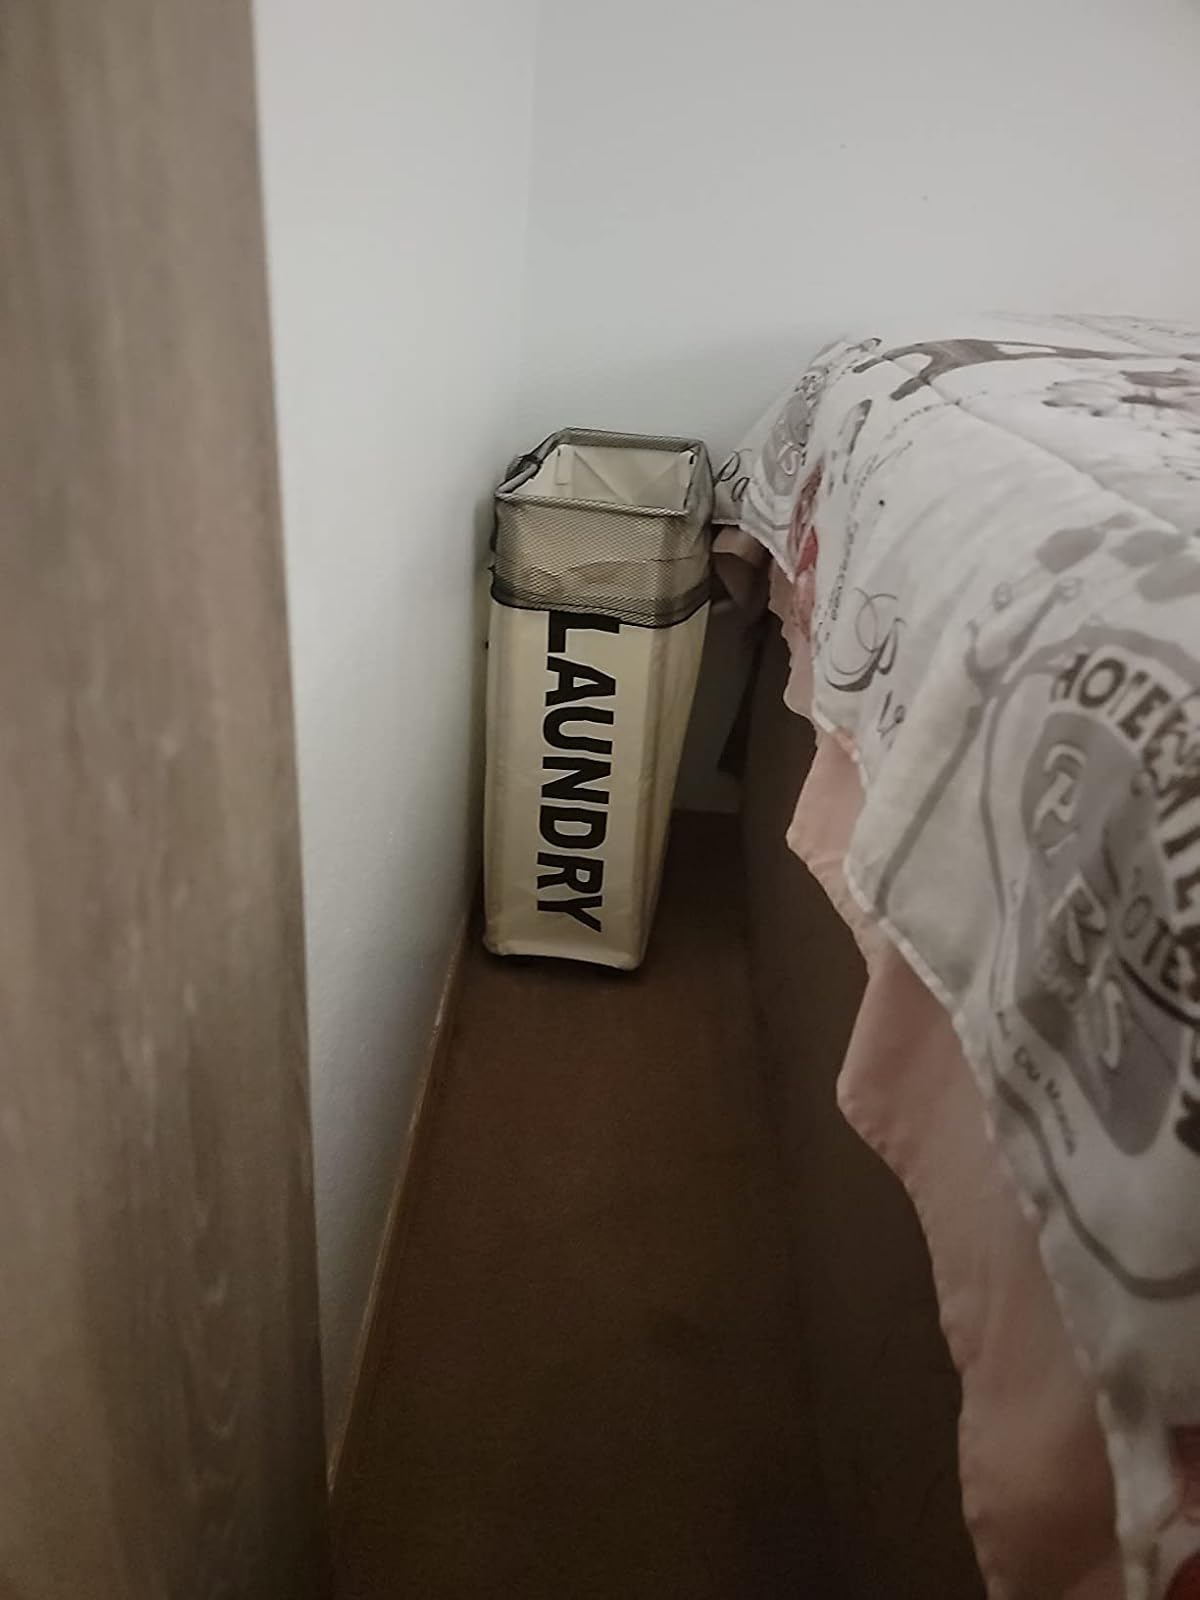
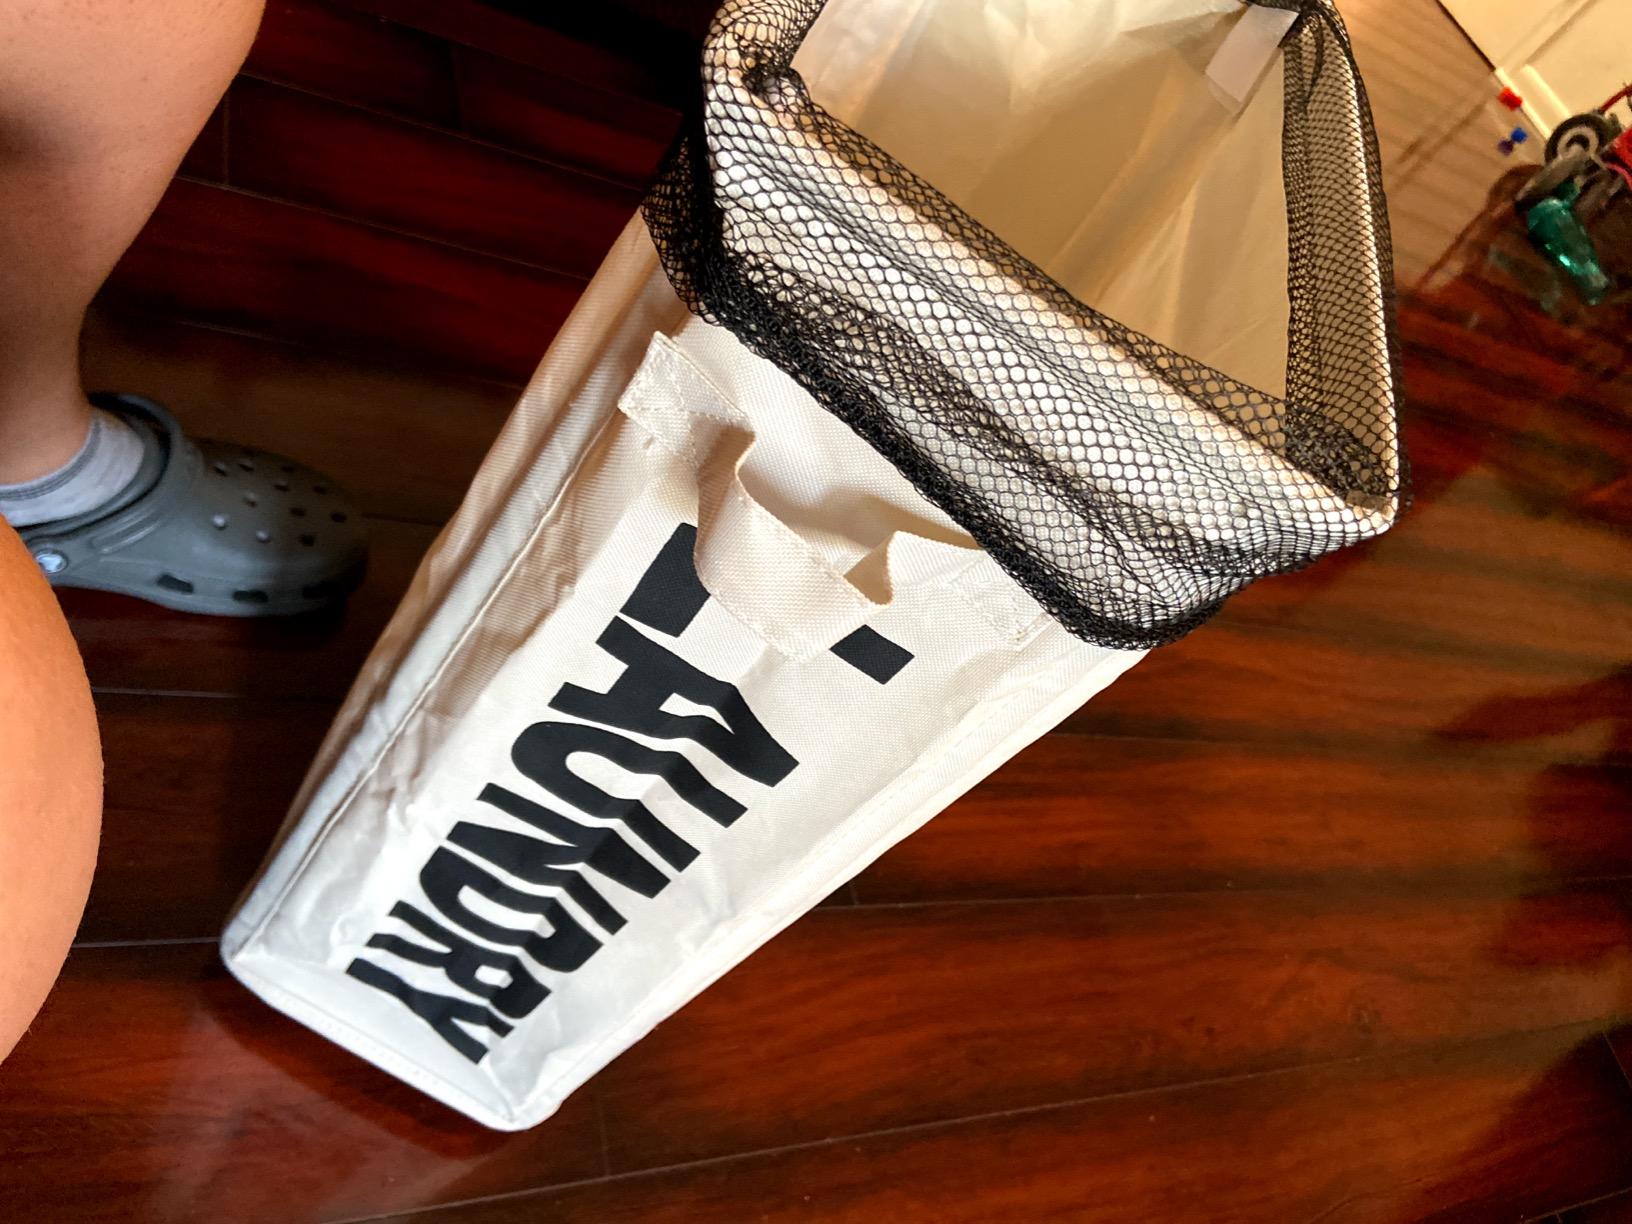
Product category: items_hamper
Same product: yes